Qantas Founders Museum

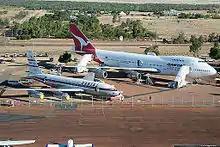
Qantas Boeing 707-138B and Boeing 747-238B at the Qantas Founders Museum (June 2009)

The museum is home to a number of aircraft which can be observed by the public in the museum and on guided tours. The aircraft include a decommissioned Qantas Boeing 747-200, a Boeing 707-138B, a Consolidated PBY-6A Catalina, a replica Avro 504K, a replica de Havilland DH.50, a replica de Havilland DH.61 and a former Qantas Douglas DC-3, VH-EAP.